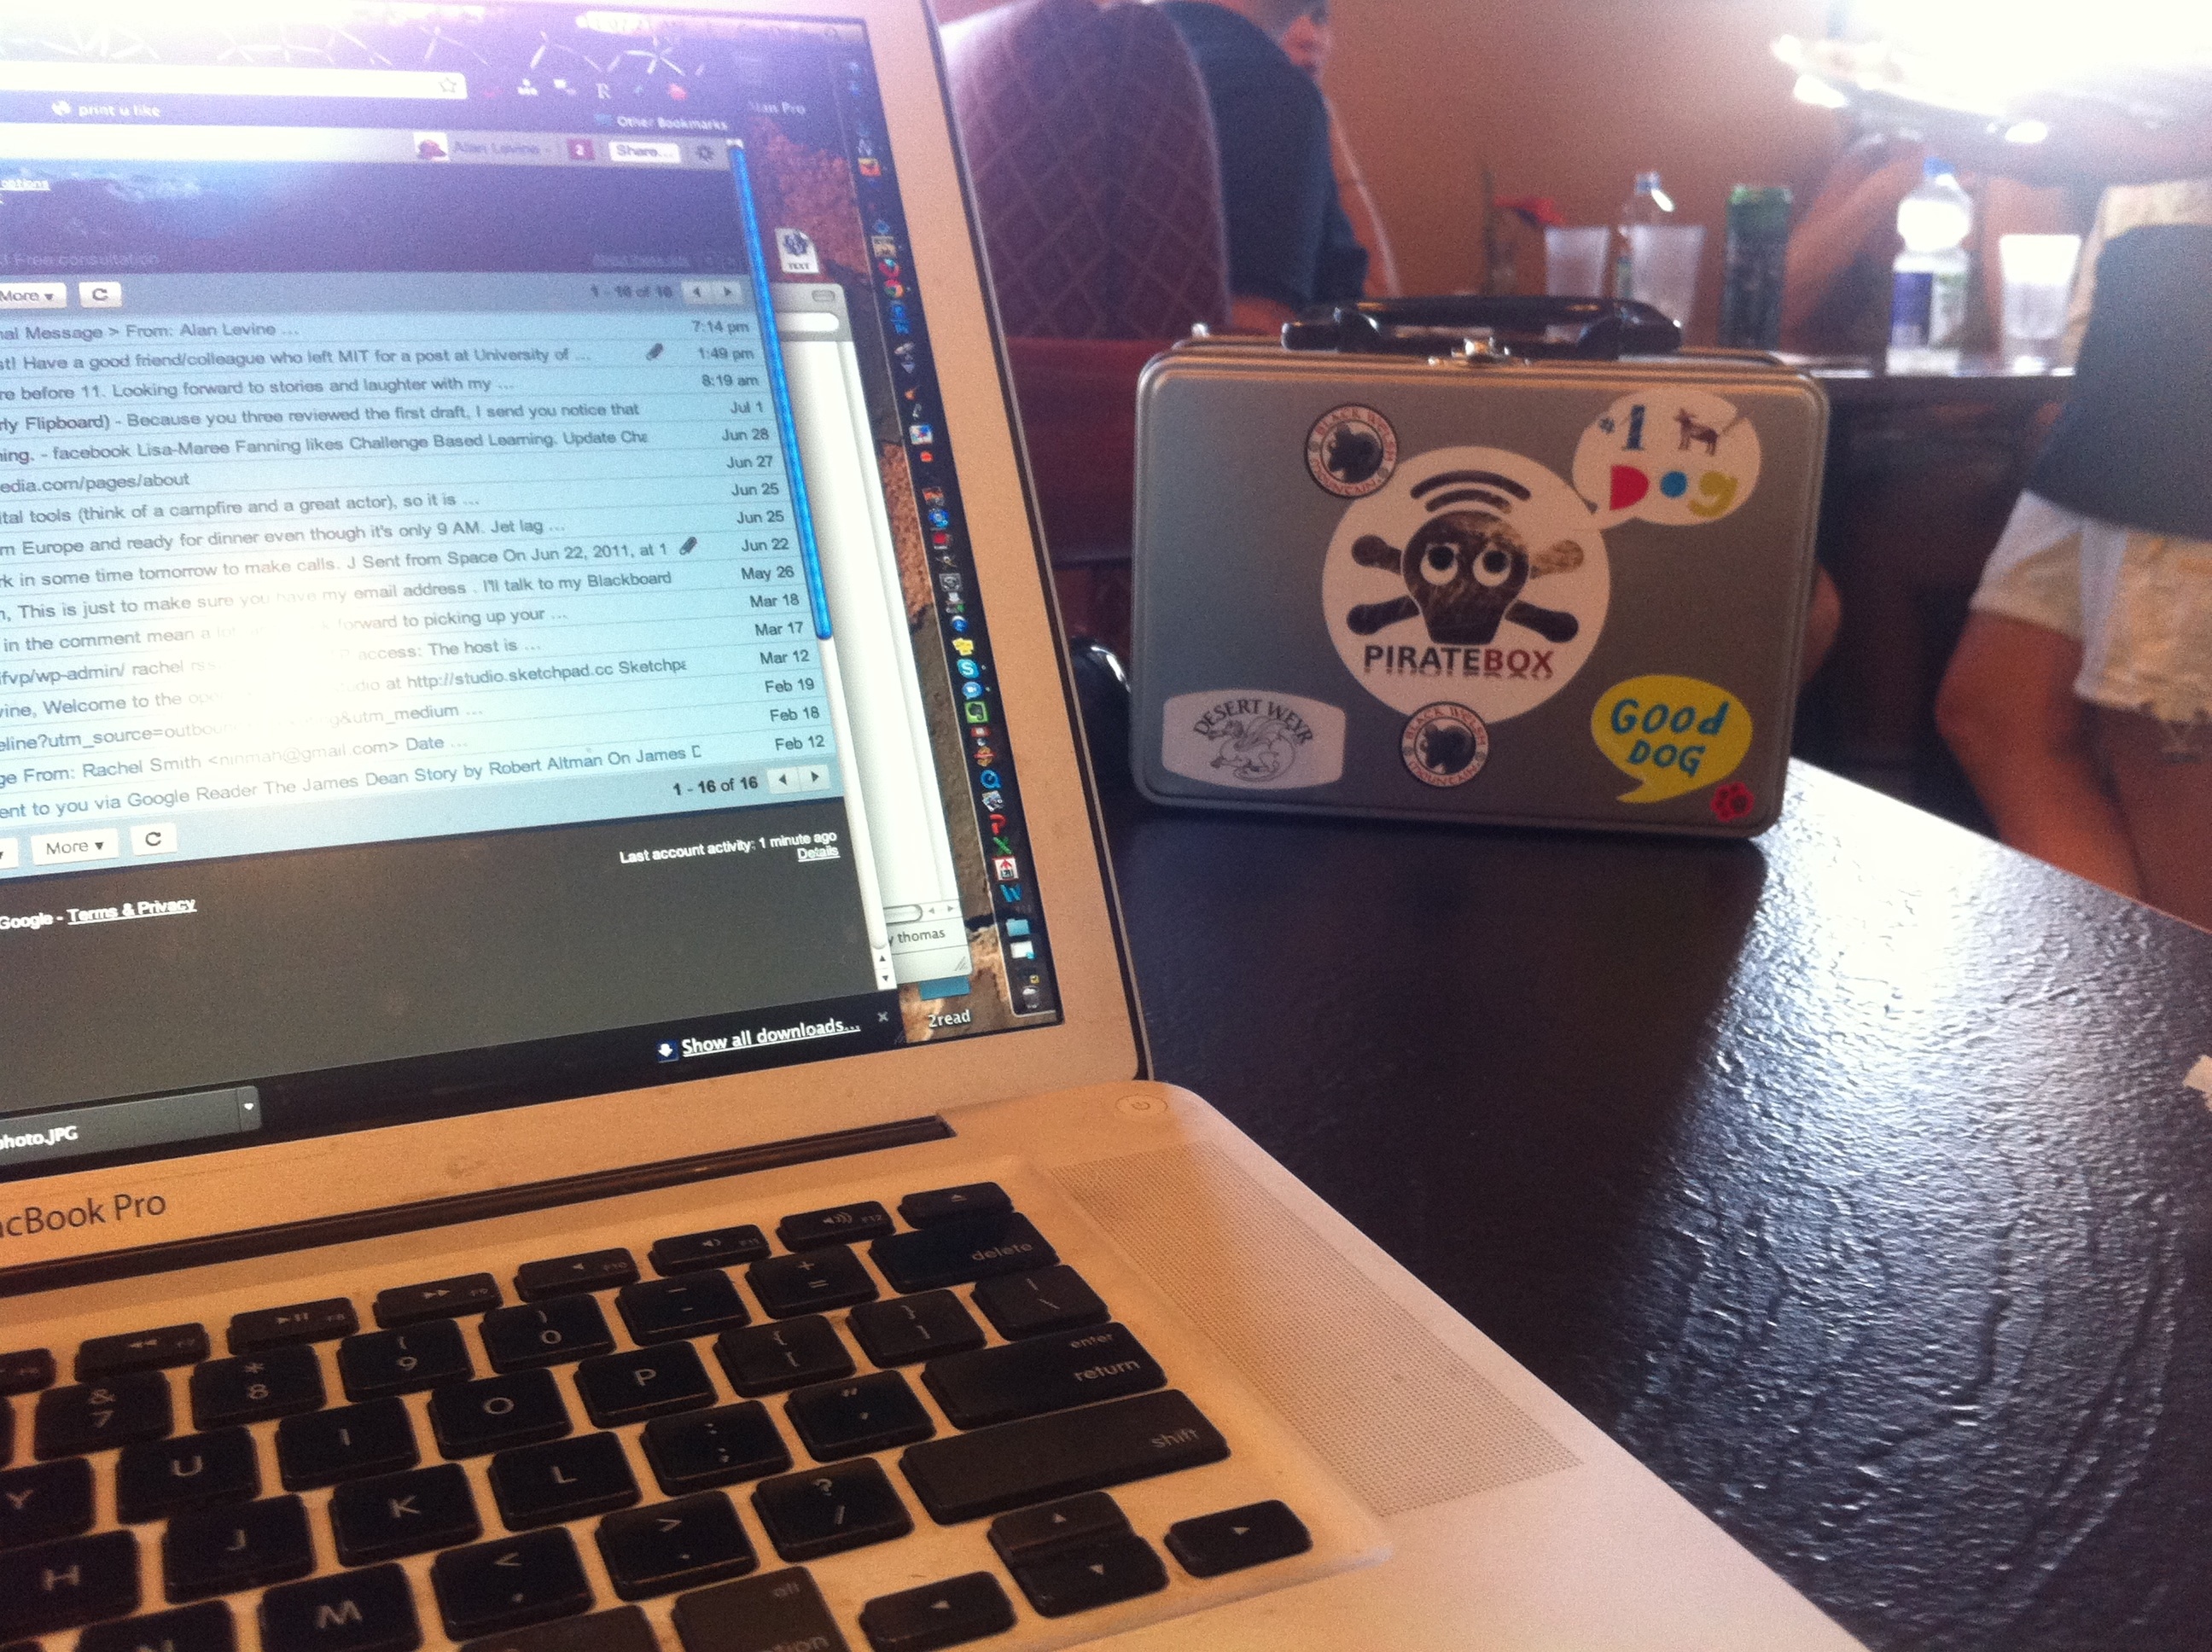
laptop, technology, gadget, colorado, storybox, piratebox, odyssey, screenshot, personal computer, electronic device, personal computer hardware